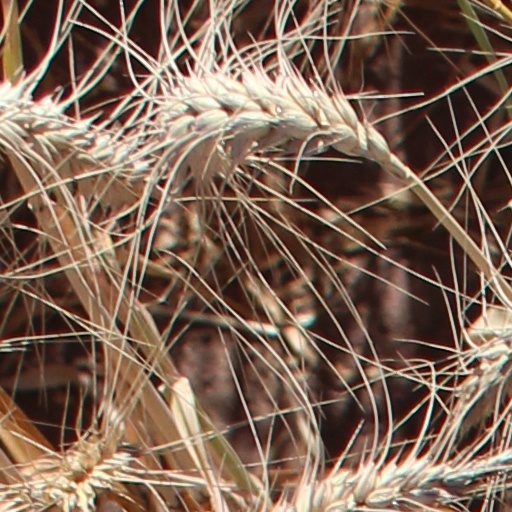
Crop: wheat